Clement Weaver–Daniel Howland House

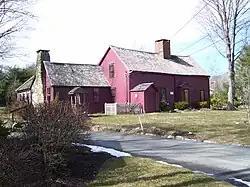
House pictured in 2009 from Howland Road

The Clement Weaver–Daniel Howland House is a historic stone-ender timber frame house built in 1679. This rare example of primitive 17th-century architecture is located at 125 Howland Road in East Greenwich, Rhode Island. It is the oldest documented dwelling house in Kent County and the second oldest home in Rhode Island.